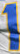
Number: 1